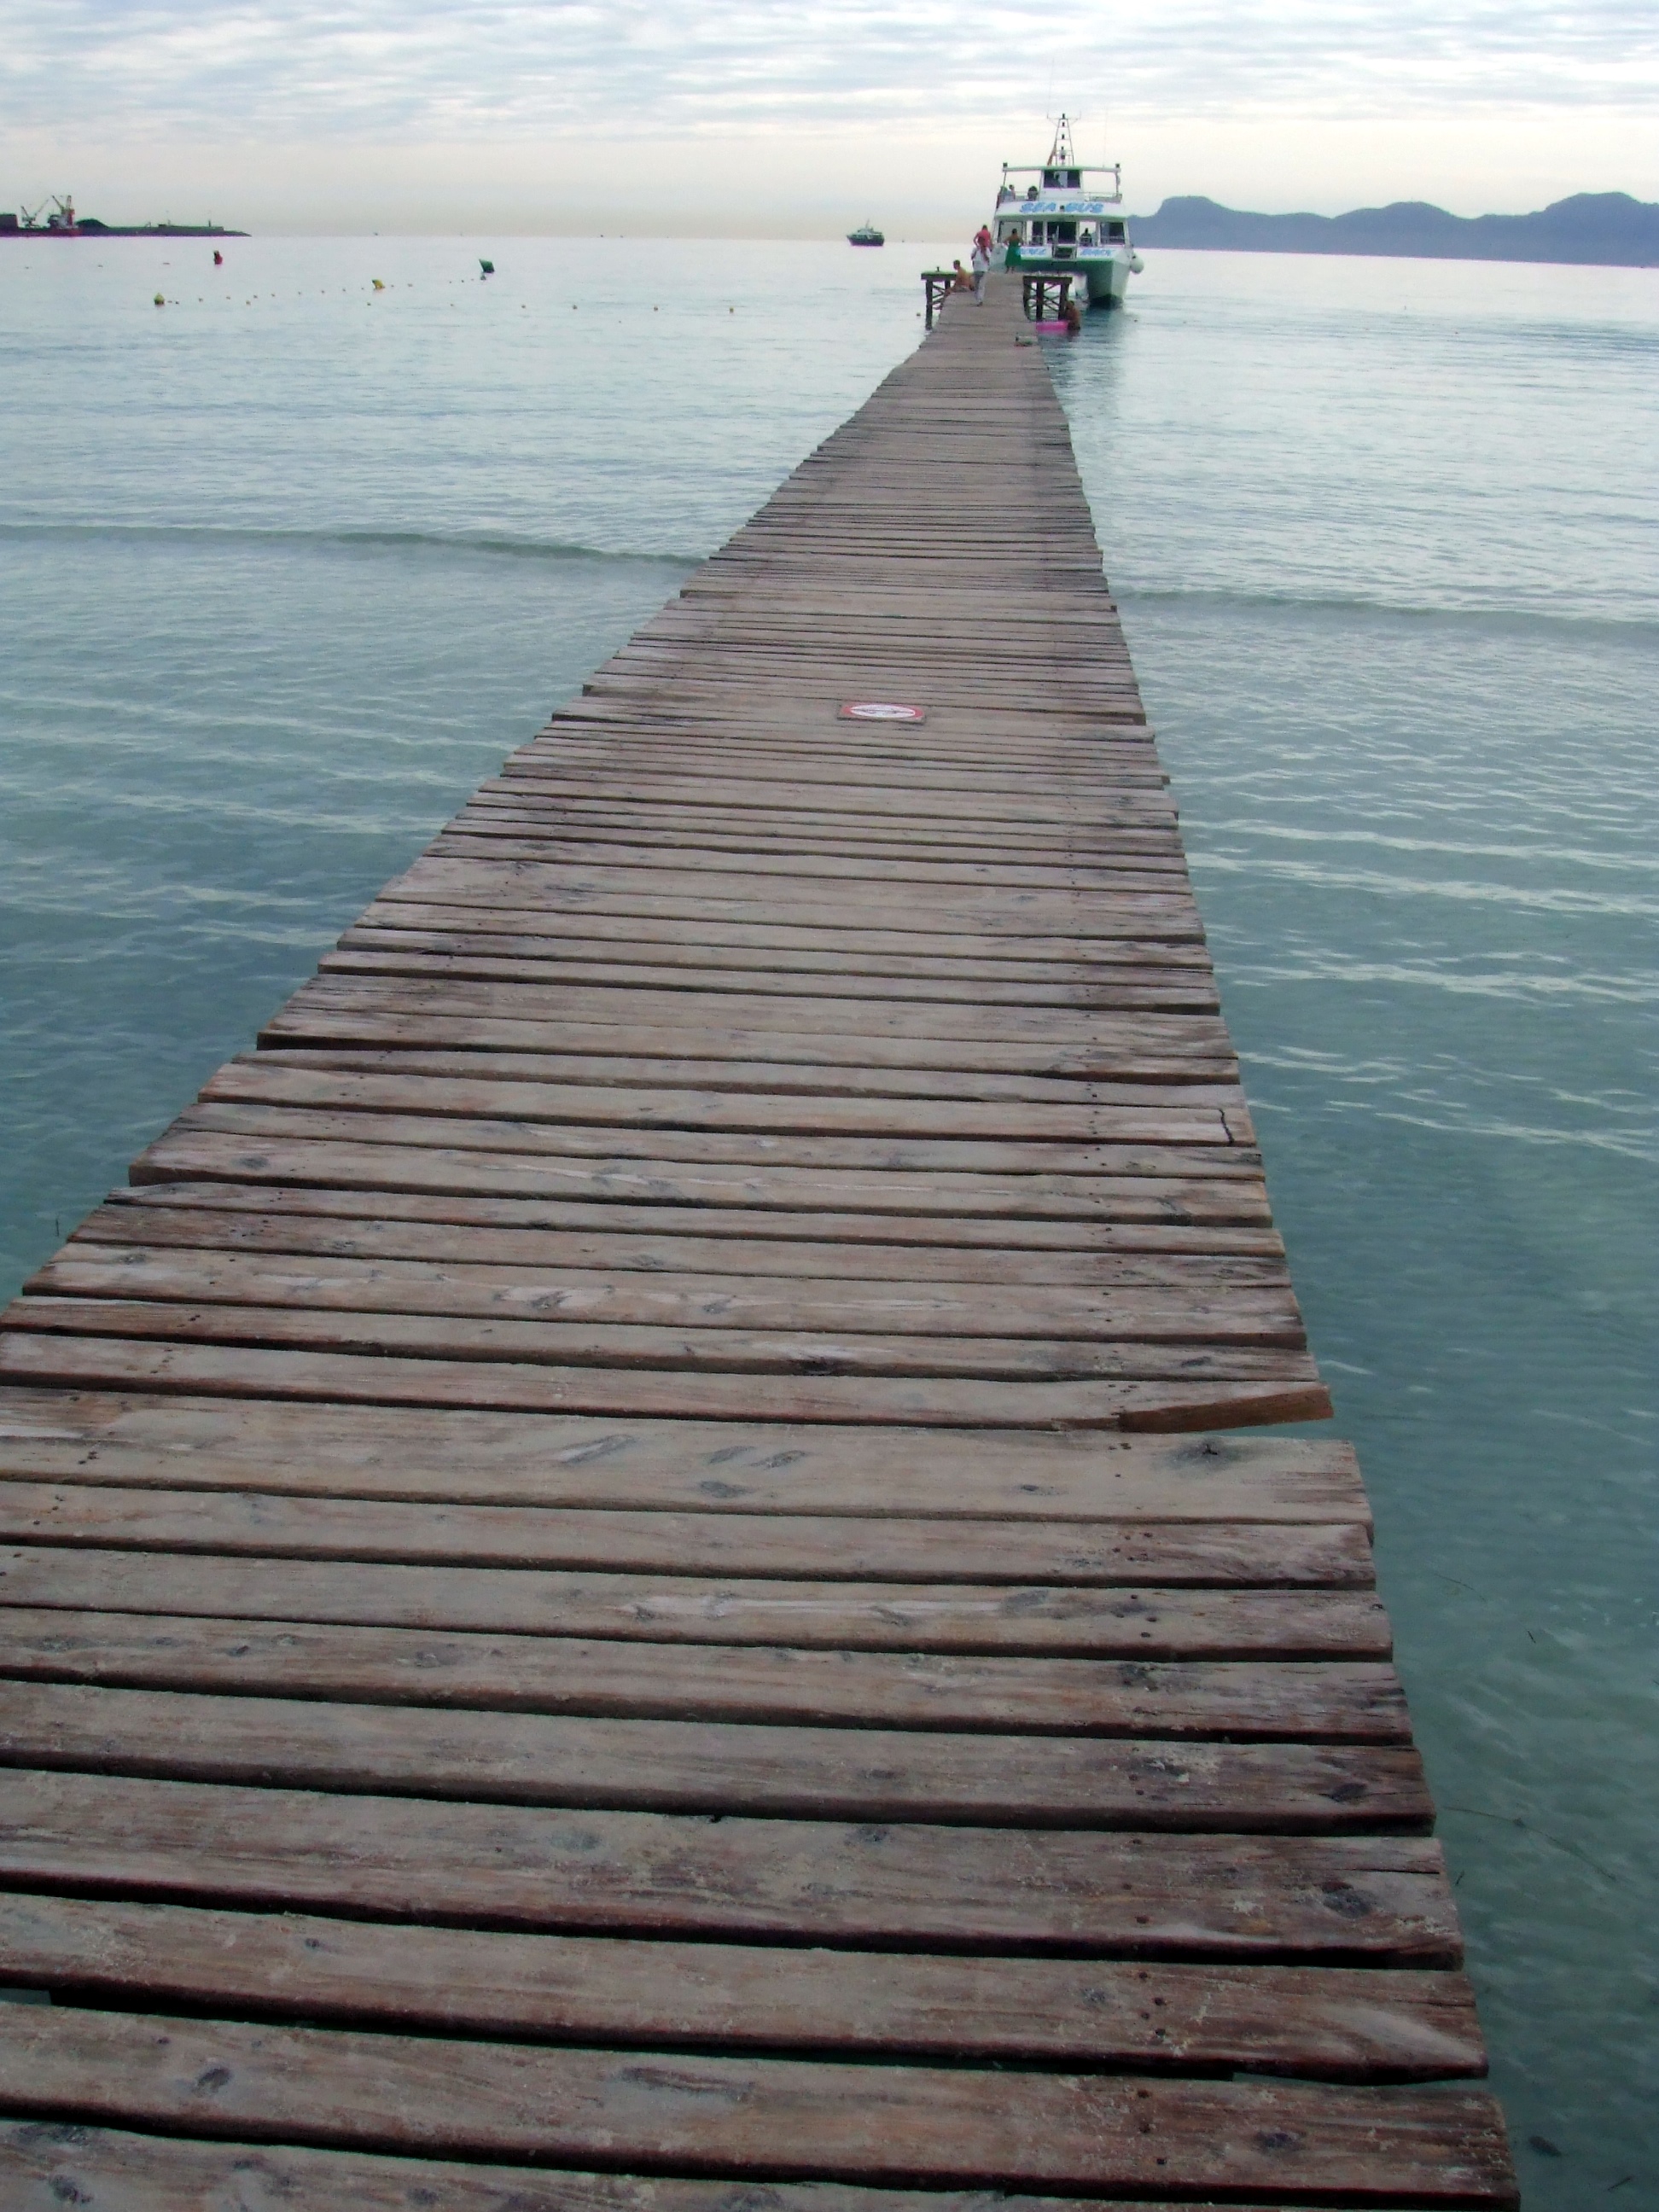
sea, coast, dock, boardwalk, wood, pier, walkway, travel, vehicle, tower, bay, channel, breakwater